Franking

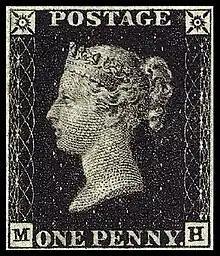
1840 (UK)

"Postage" franking is the physical application and presence of postage stamps, or any other markings recognized and accepted by the postal system or systems providing service, which indicate the payment of sufficient fees for the class of service which the item of mail is to be or had been afforded. Prior to the introduction to the world's first postage stamps in Britain in 1840 ("Penny Black") and 1841 ("Penny Red"), pre-paid franking was applied exclusively by a manuscript or handstamped "Paid" marking and the amount of the fee collected. The first US postage stamp was the red brown Five cent Franklin (SC-1) issued in 1847.